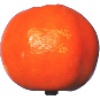
Label: clementine